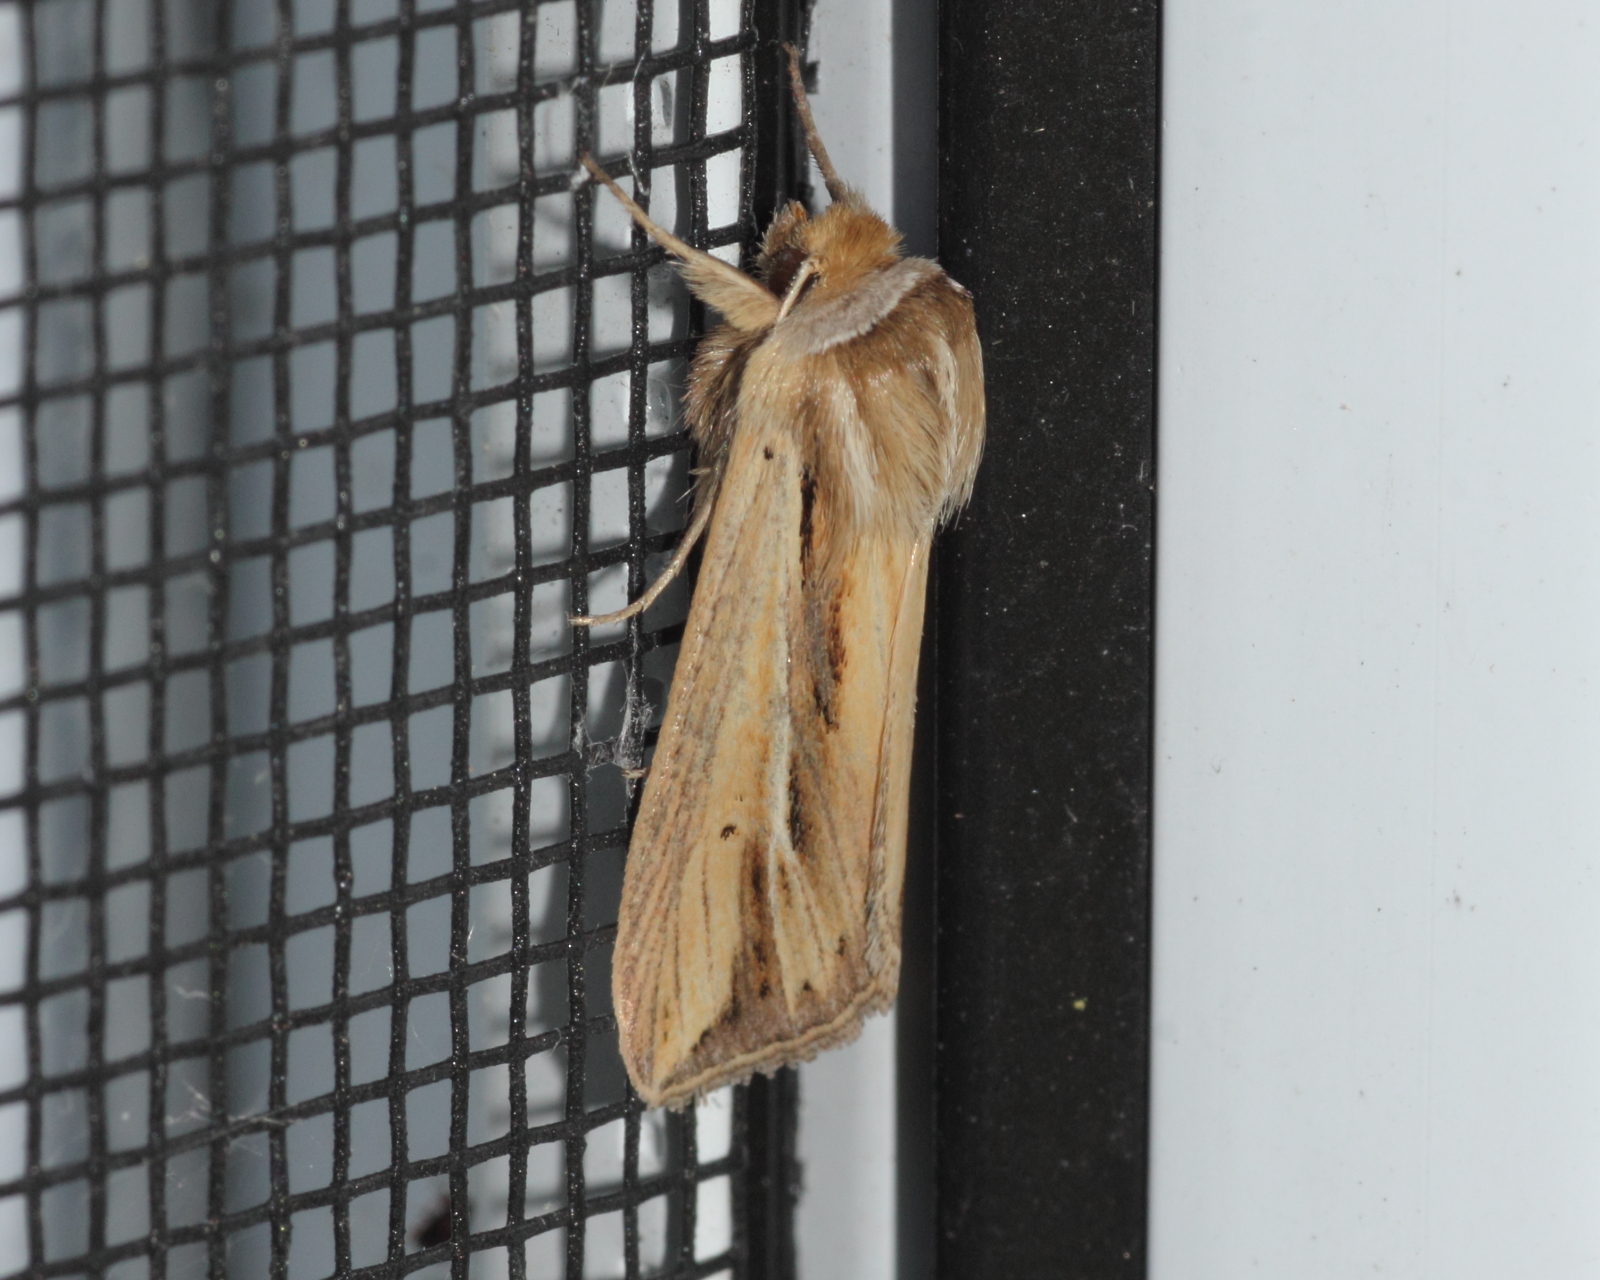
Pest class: wheathead_armyworm_Dargida_diffusa